Buddhism in Vietnam

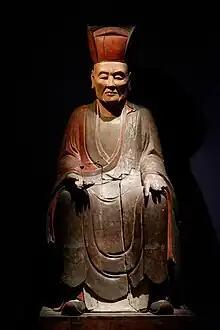
Zen master Tuyên Anh, founder of a Buddhist monastery in Hanoi, Lê or Nguyễn dynasty

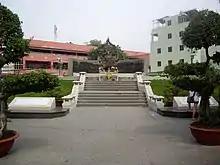
Monument to Thích Quảng Đức, who burned himself to death in 1963 in protest against the persecution of Buddhists by South Vietnam's Ngô Đình Diệm administration

A major development under the Trần dynasty (1010-1225) was the establishment of the Trúc Lâm school of Zen. Emperor Trần Nhân Tông founded this sect after leaving his family in 1299, becoming its first ancestor. Monk Phap Loa and Monk Huyen Quang were the second and third ancestors, respectively. Existing historical documents on the origin of the Truc Lam sect are not fully clear. Emperor Trần Thái Tông (r. 1226–58) was a significant figure, writing several Buddhist articles and texts collected in "Khoa Hu Luc" "(Instructions on Emptiness)". His works included discussions on repentance (Luc Thoi Sam Hoi Khoa Nghi, Binh Dang Le Sam Van) and observing precepts (Thu Gioi Luan, Gioi Dinh Tue Luan). Thai Tong's views on meditation differed from Huineng's concept of simultaneous enlightenment, favoring a graduated path.